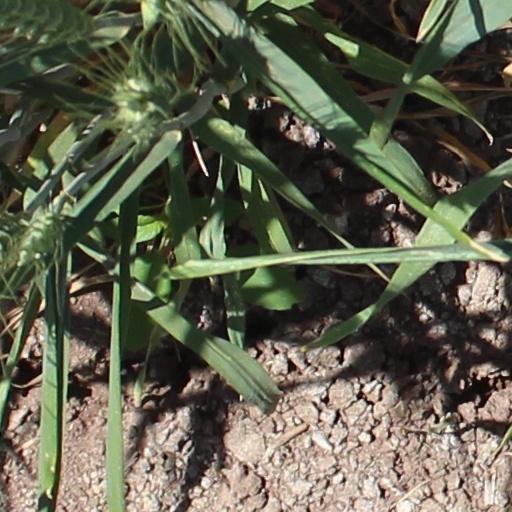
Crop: wheat